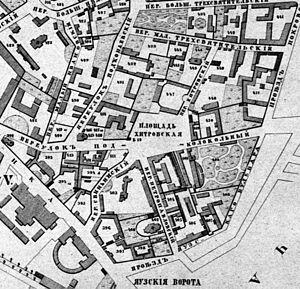
Khitrovka est un ancien quartier de Moscou situé autour de place Khitrovskaïa qui exista des années 1820 aux années 1930, il était aussi connu sous le nom de marché Khitrov. Aujourd'hui à l'emplacement du marché, au 11a de la rue Podkolokolny, se trouve un square, recréé en en 2014, et le quartier forme encore un ensemble historique particulièrement préservé unique dans son genre à Moscou.